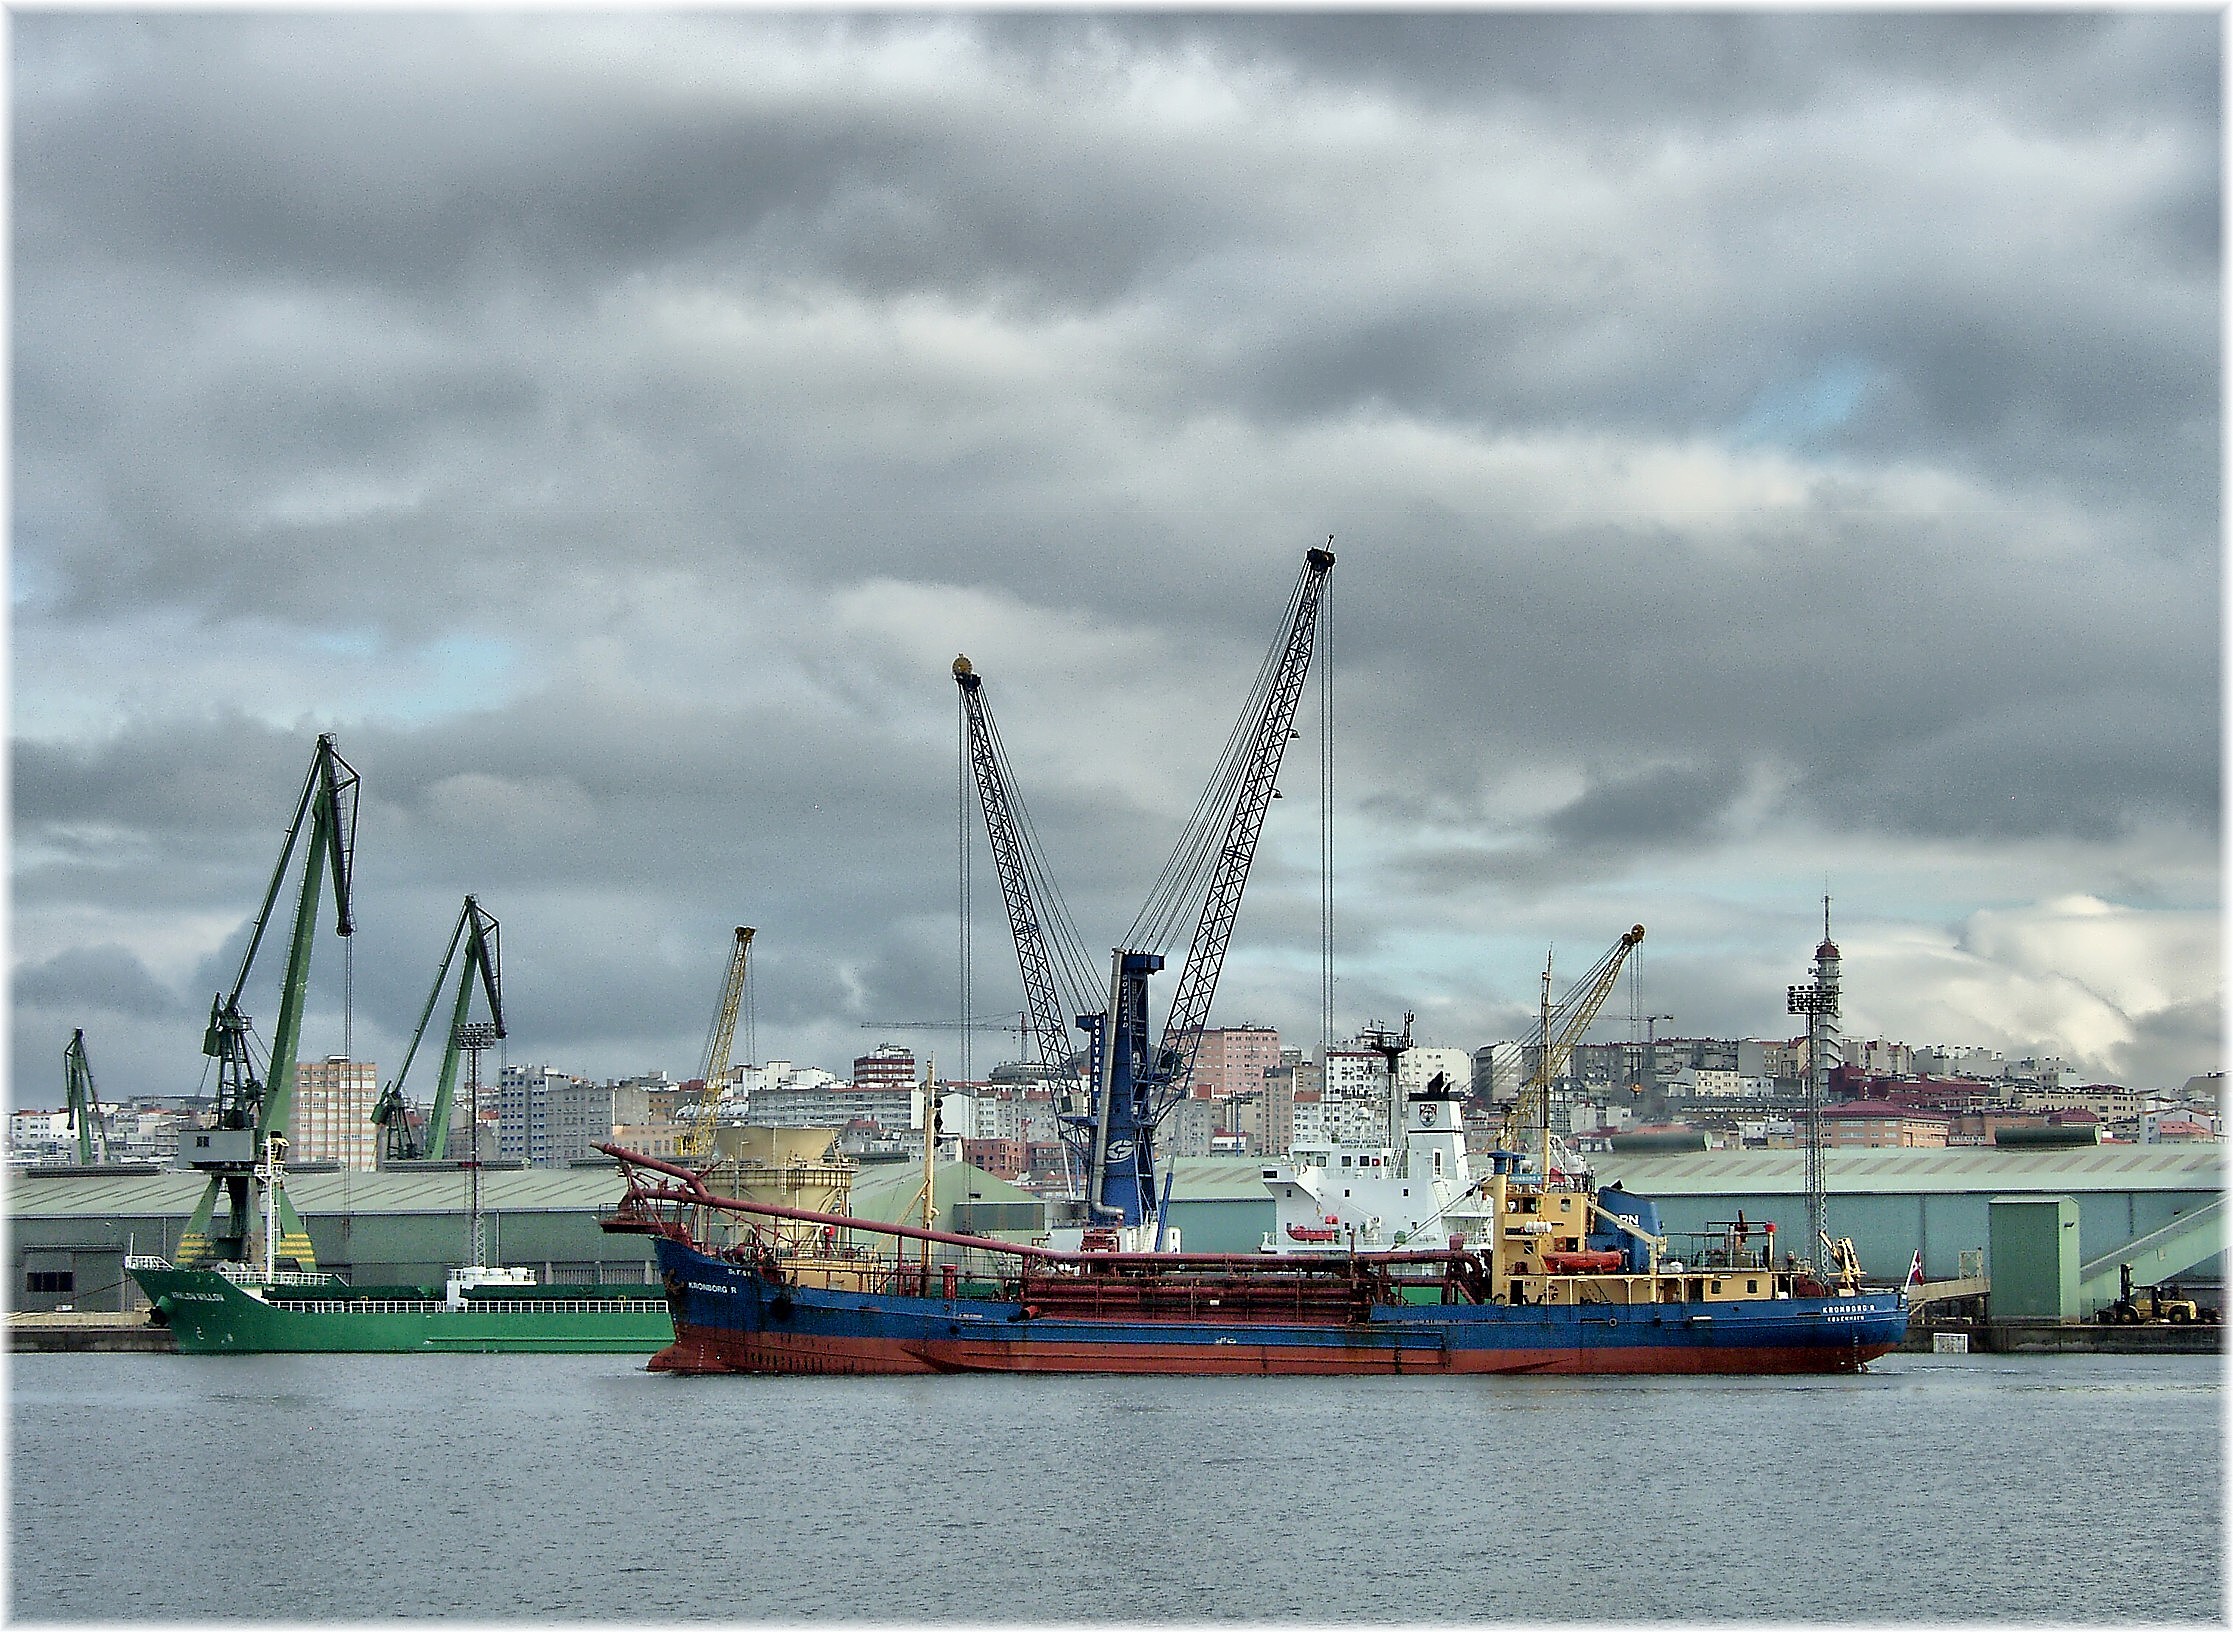
sea, ocean, boat, ship, europe, vehicle, harbor, port, spain, infrastructure, europa, mar, galicia, acorua, channel, tugboat, watercraft, corua, galiza, marineras, barcos, portocorua, container ship, fishing vessel, freight transport, tank ship